Akita Prefecture

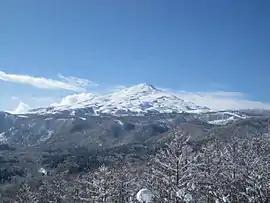
Mount Chōkai

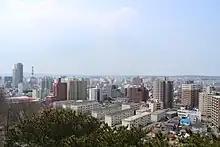
Akita City

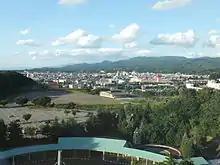
Yokote

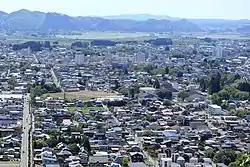
Ōdate

Located on the north-western side of Honshu, Akita Prefecture is adjacent to the Sea of Japan to the west and borders four other prefectures: Aomori in the north, Iwate in the east, Miyagi in the southeast, and Yamagata in the south.